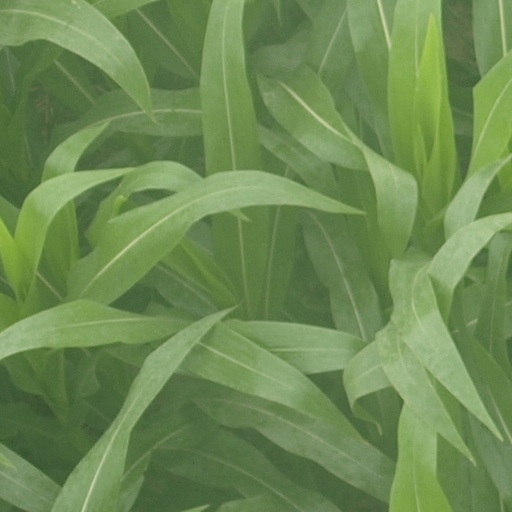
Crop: maize; corn